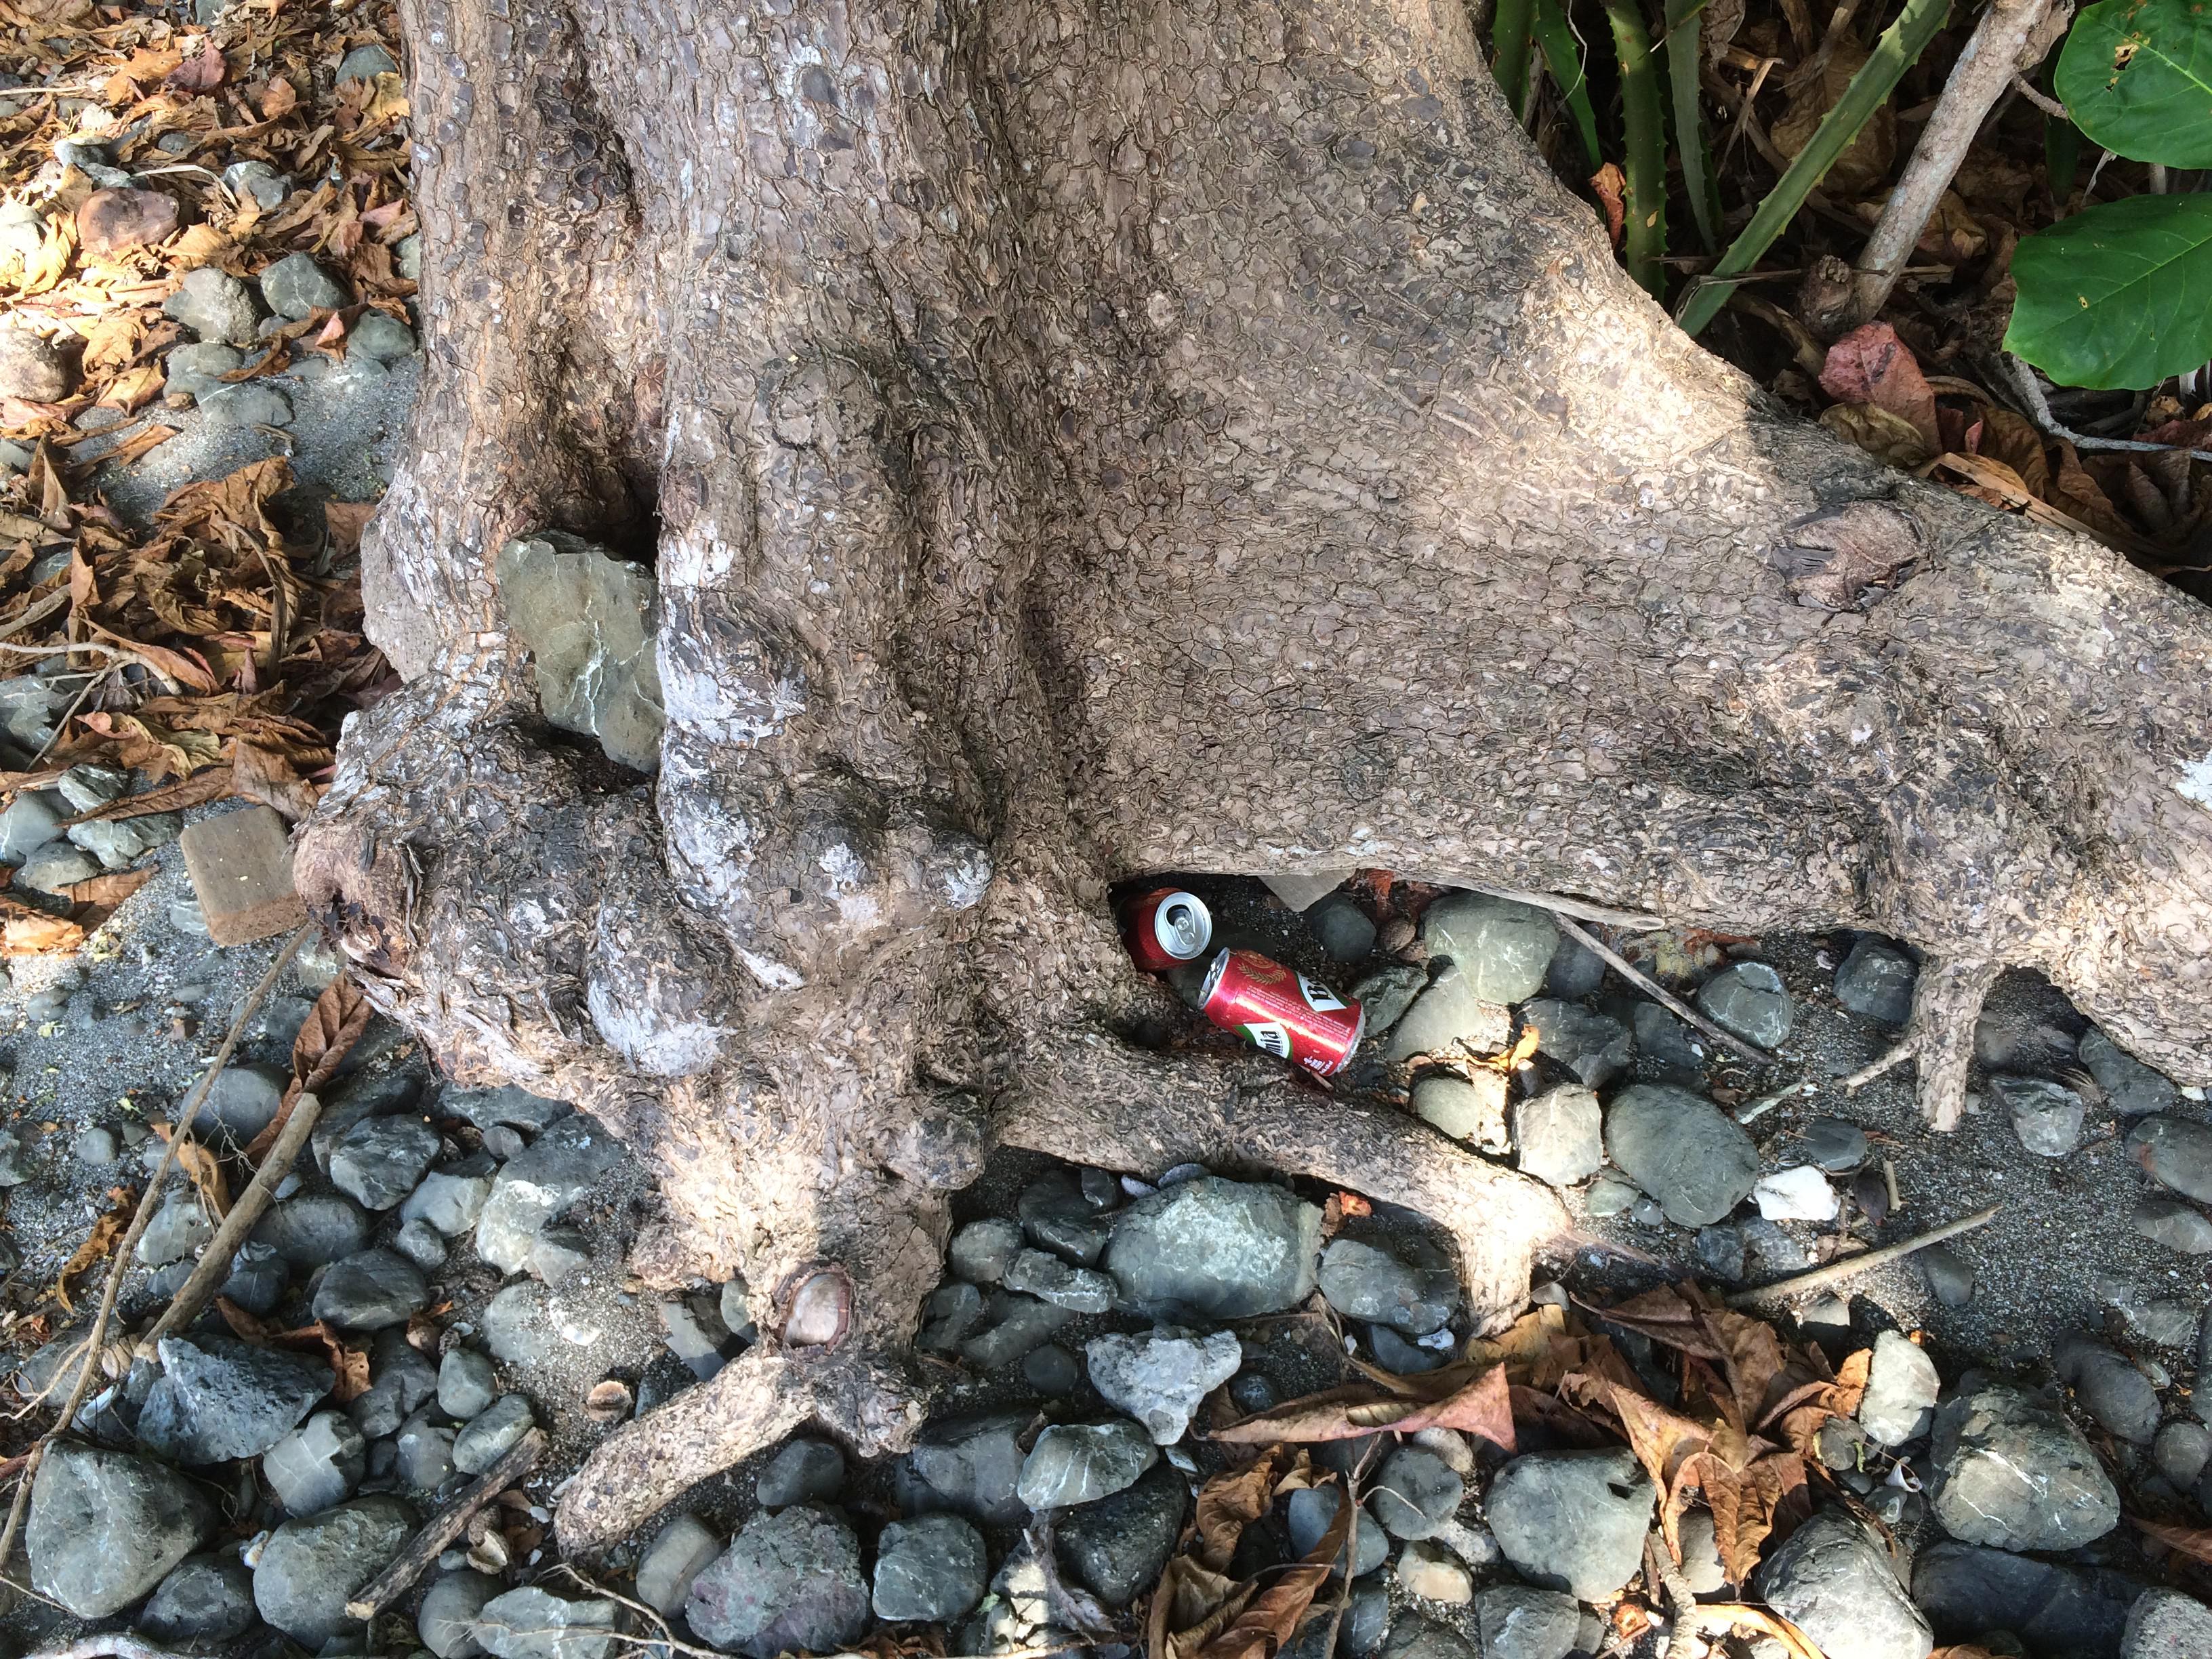
Object: Drink can (Can)

Object: Drink can (Can)

Object: Pop tab (Pop tab)

Object: Pop tab (Pop tab)